Rød pølse
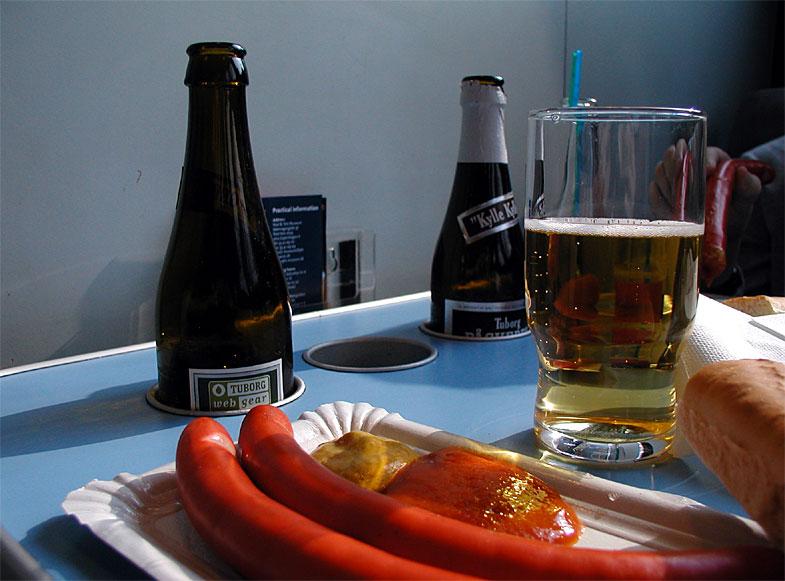
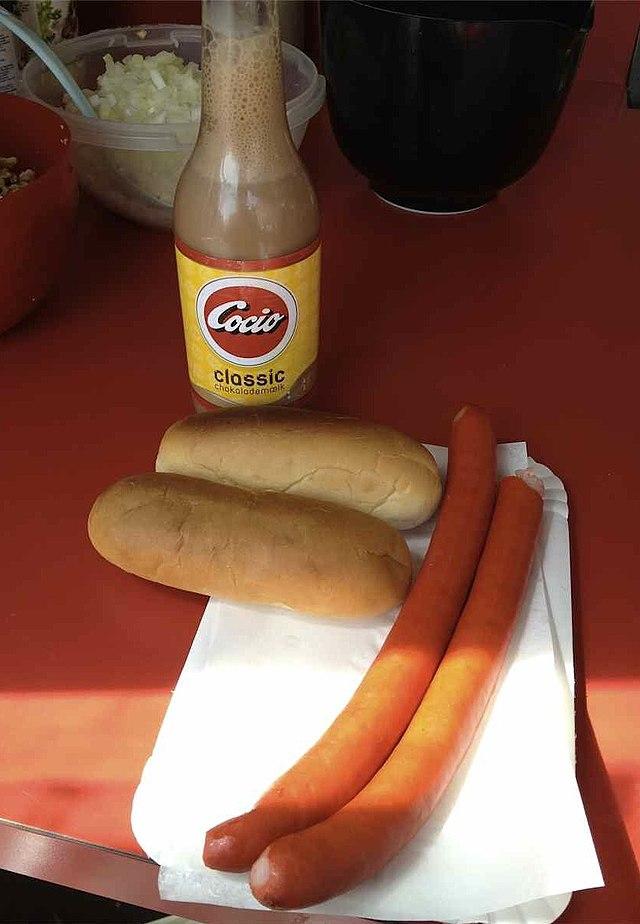
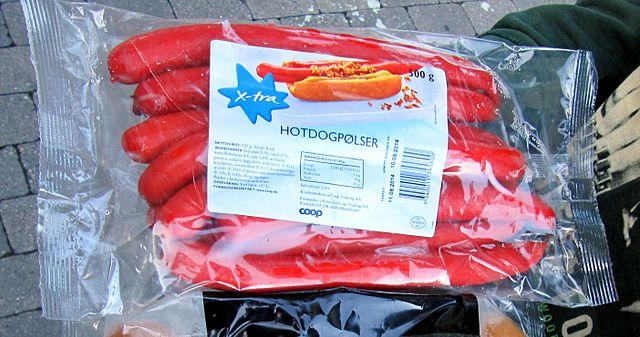
Also known as:
de - German: Rød pølse
es - Spanish: Pølser
he - Hebrew: רוד פלסה
jv - Javanese: Rød pølse
nb - Norwegian Bokmål: Rød pølse
pl - Polish: Rød pølse
pt - Portuguese: Rød pølse
sv - Swedish: Rød pølse
Category: meat (pork sausage)
Cuisine: Danish
Associated cuisines: Danish
Area: Denmark
Countries: Denmark
Region: Northern Europe, , , ,
This dish is a type of brightly red, boiled pork sausage.